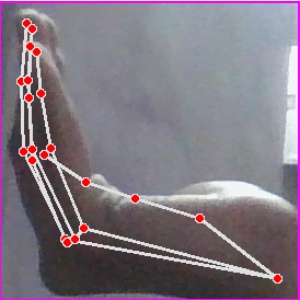
अक्षर: स